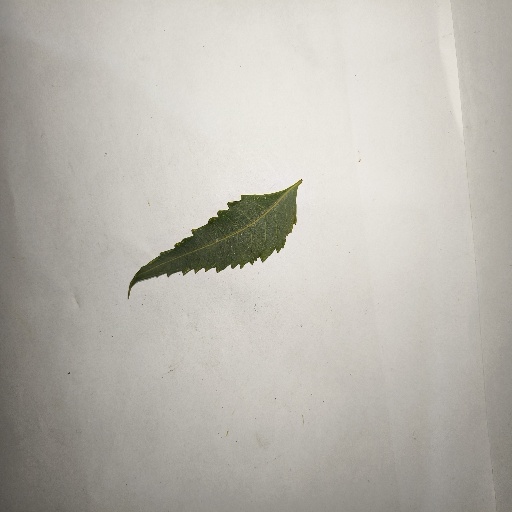
Species: Neem
Leaf condition: Healthy Leaf